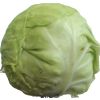
Label: Cabbage white 1